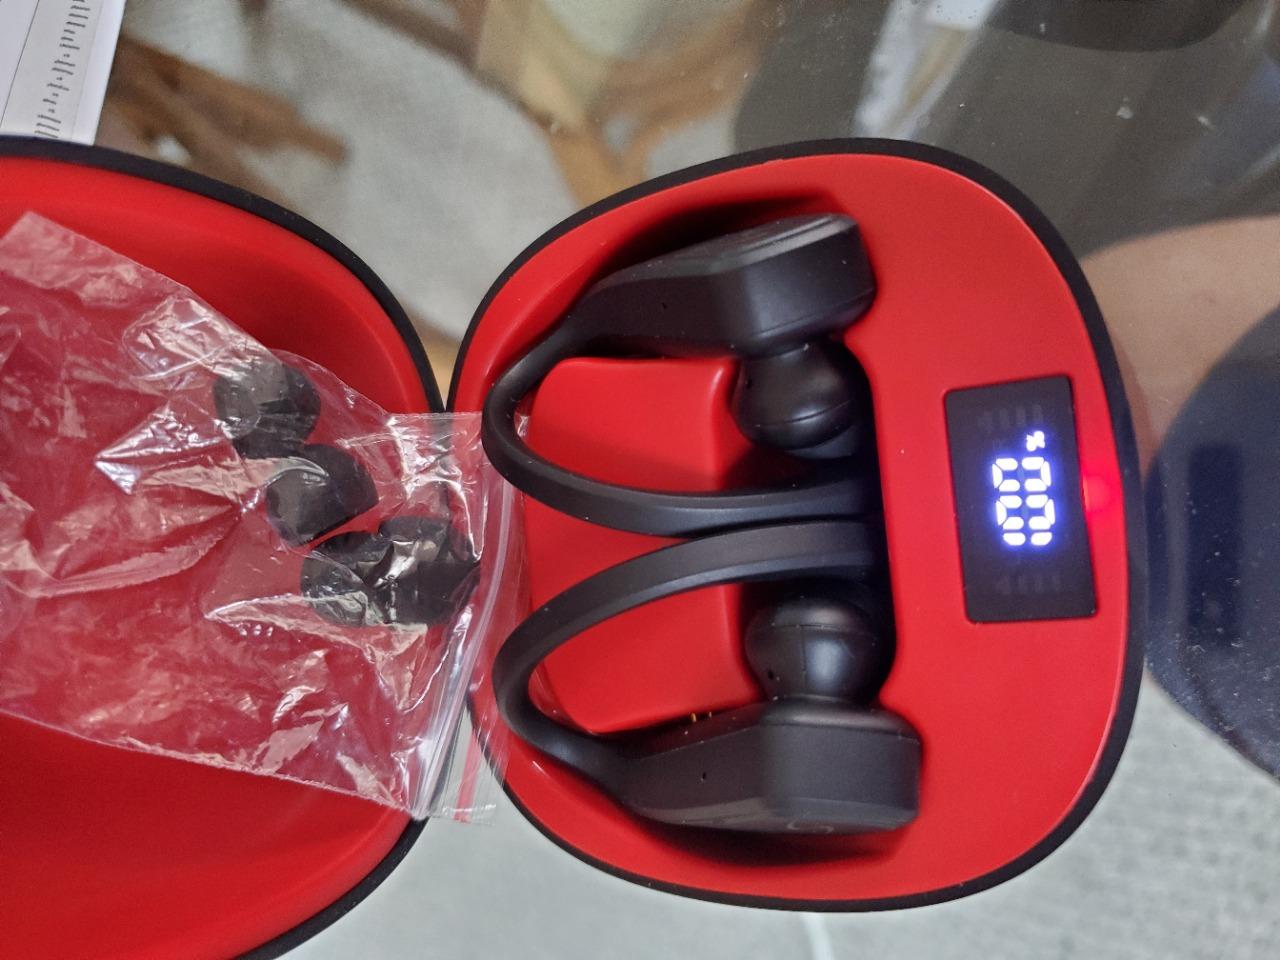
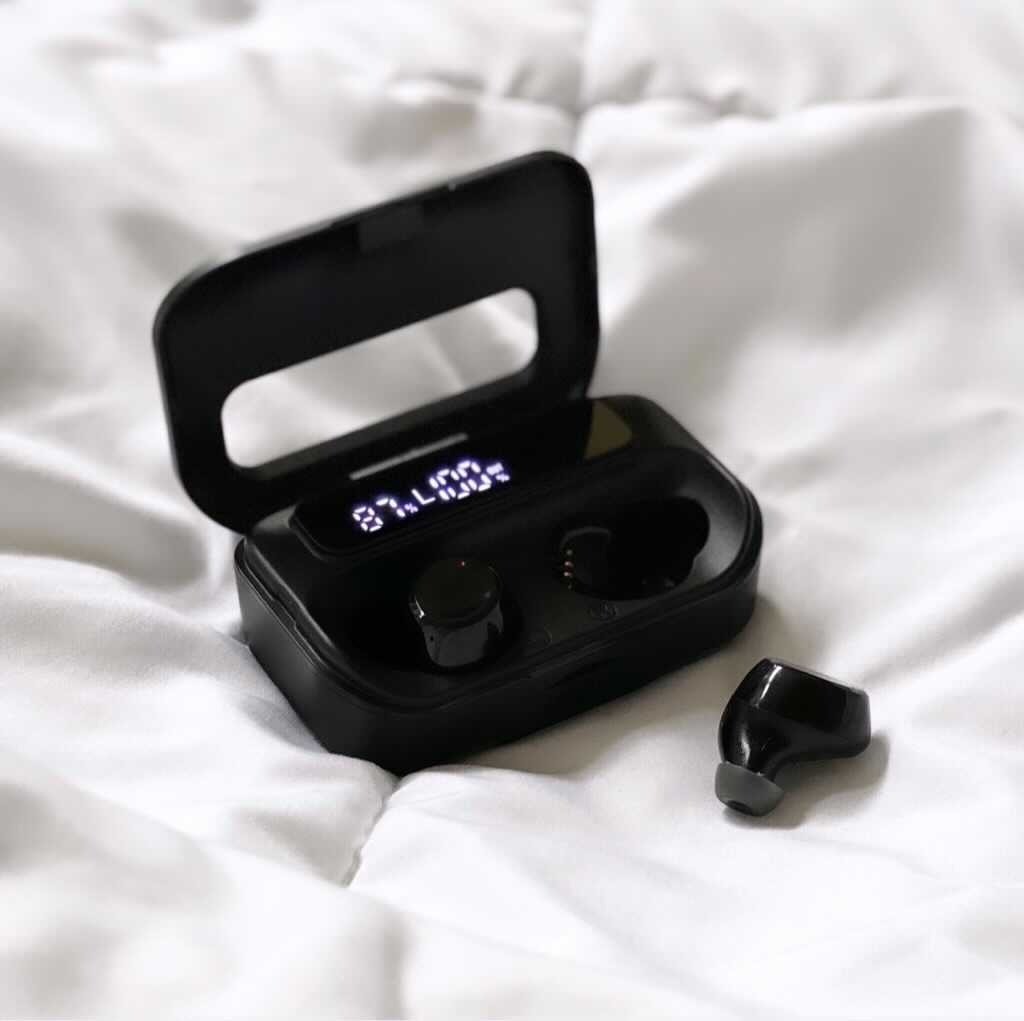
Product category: earbuds
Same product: no